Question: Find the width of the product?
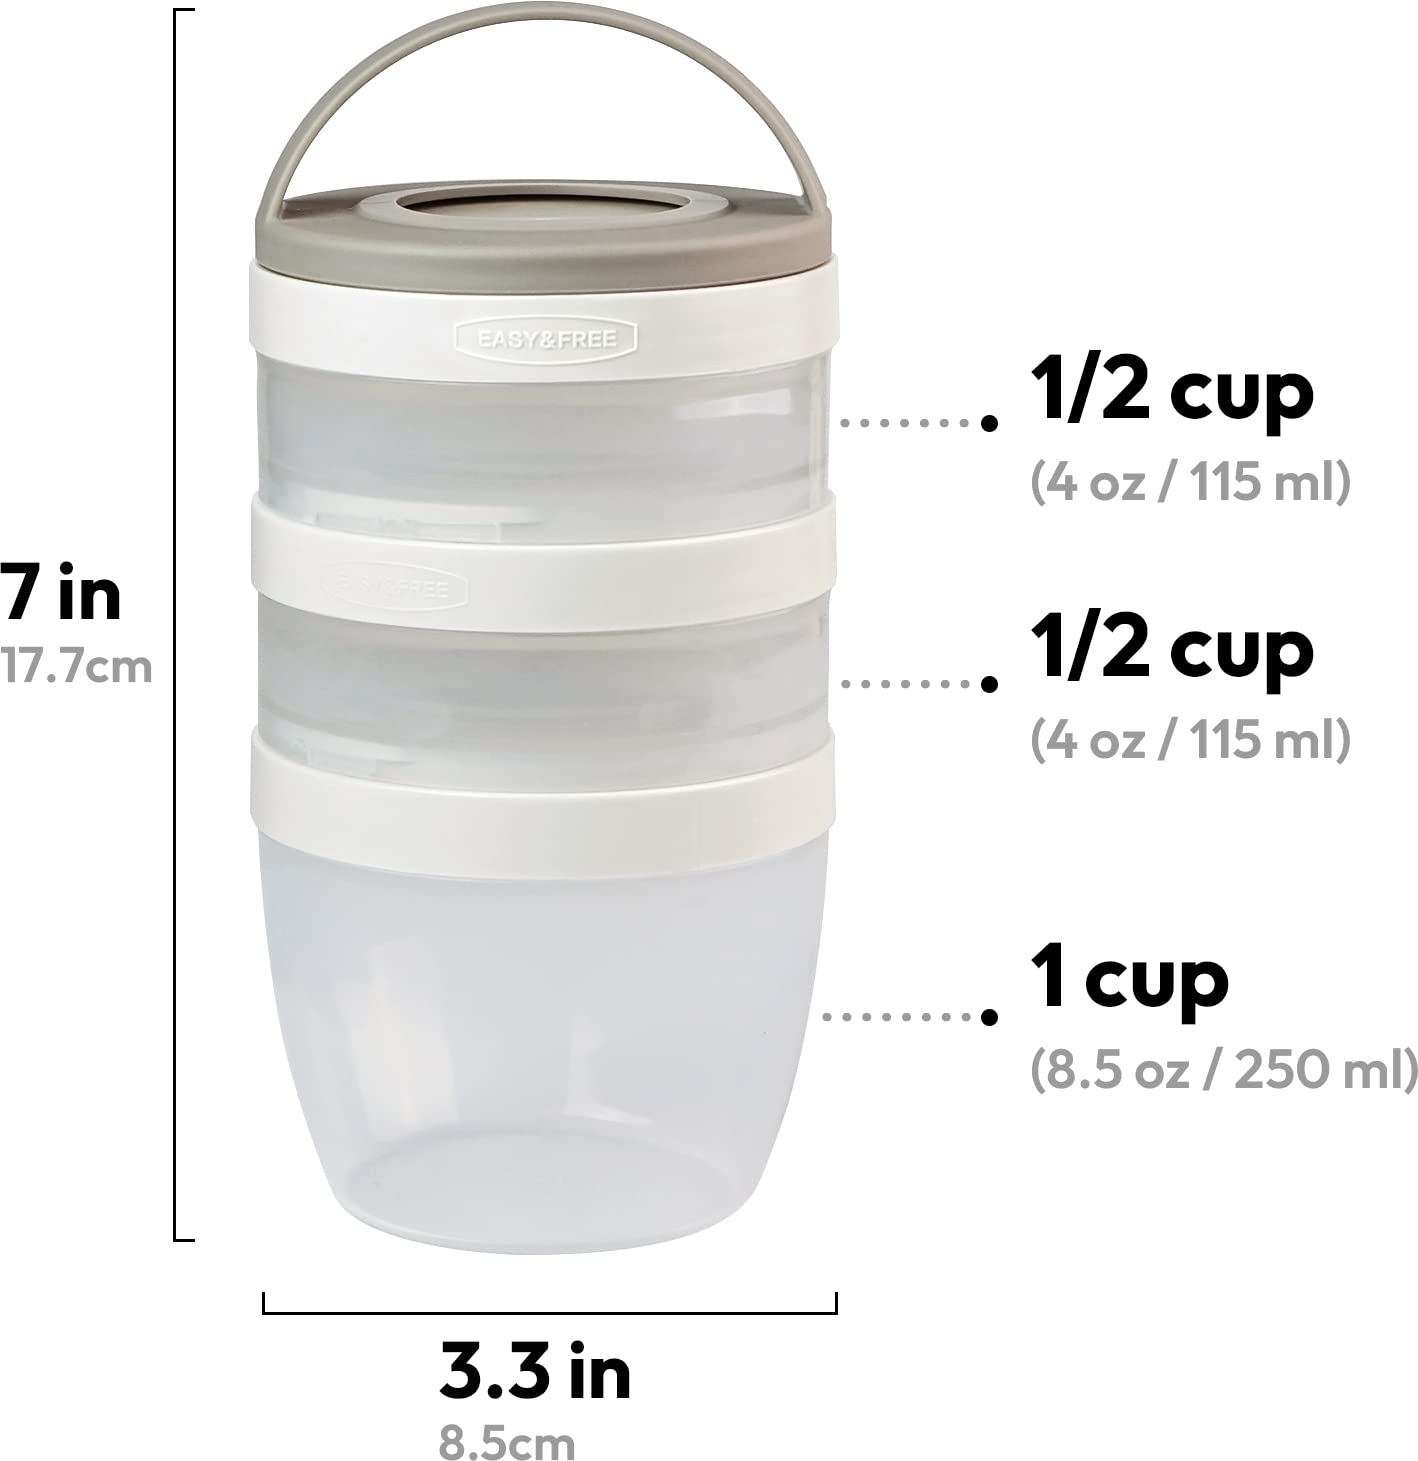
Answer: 8.5 centimetre